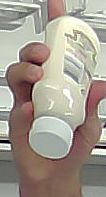
Product: heinz_mayo